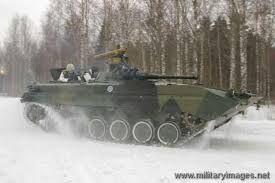
Label: BMP